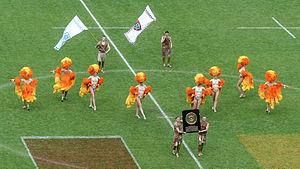
Le Castres olympique est un club français de rugby à XV situé à Castres, dans le Tarn. Créé en 1906, il évolue actuellement en Top 14.